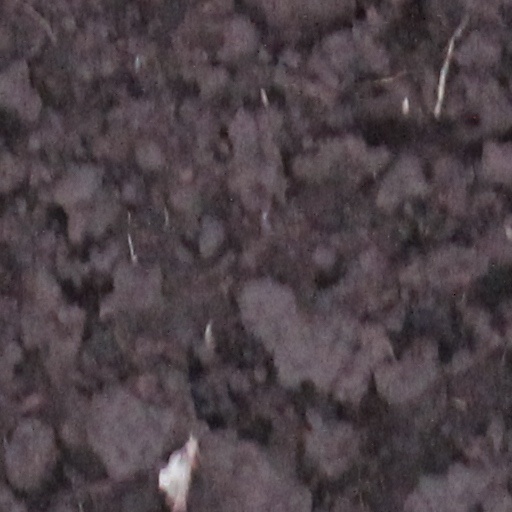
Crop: wheat